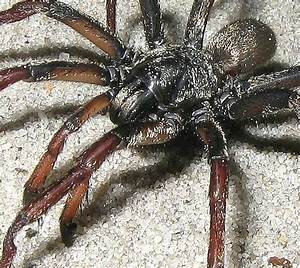
Label: spider